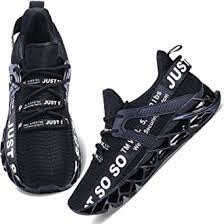
Label: Sneaker